Capt. Samuel Allison House

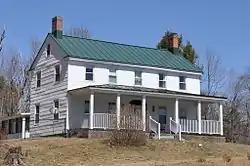

The Capt. Samuel Allison House is a historic house on New Hampshire Route 101, overlooking Howe Reservoir, in Dublin, New Hampshire. Built about 1825 by a locally prominent mill owner, it is a good local example of Federal style residential architecture. The house was listed on the National Register of Historic Places in 1983.